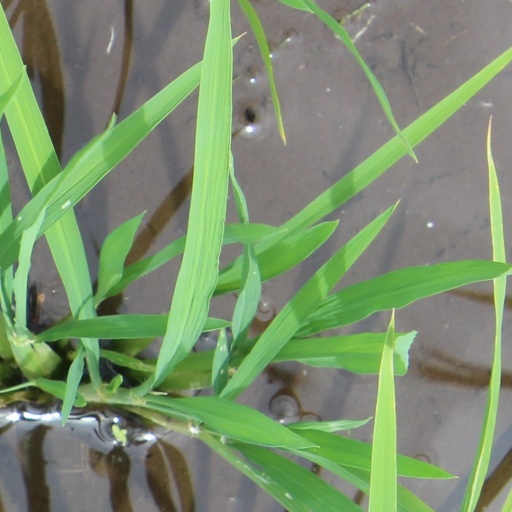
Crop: rice